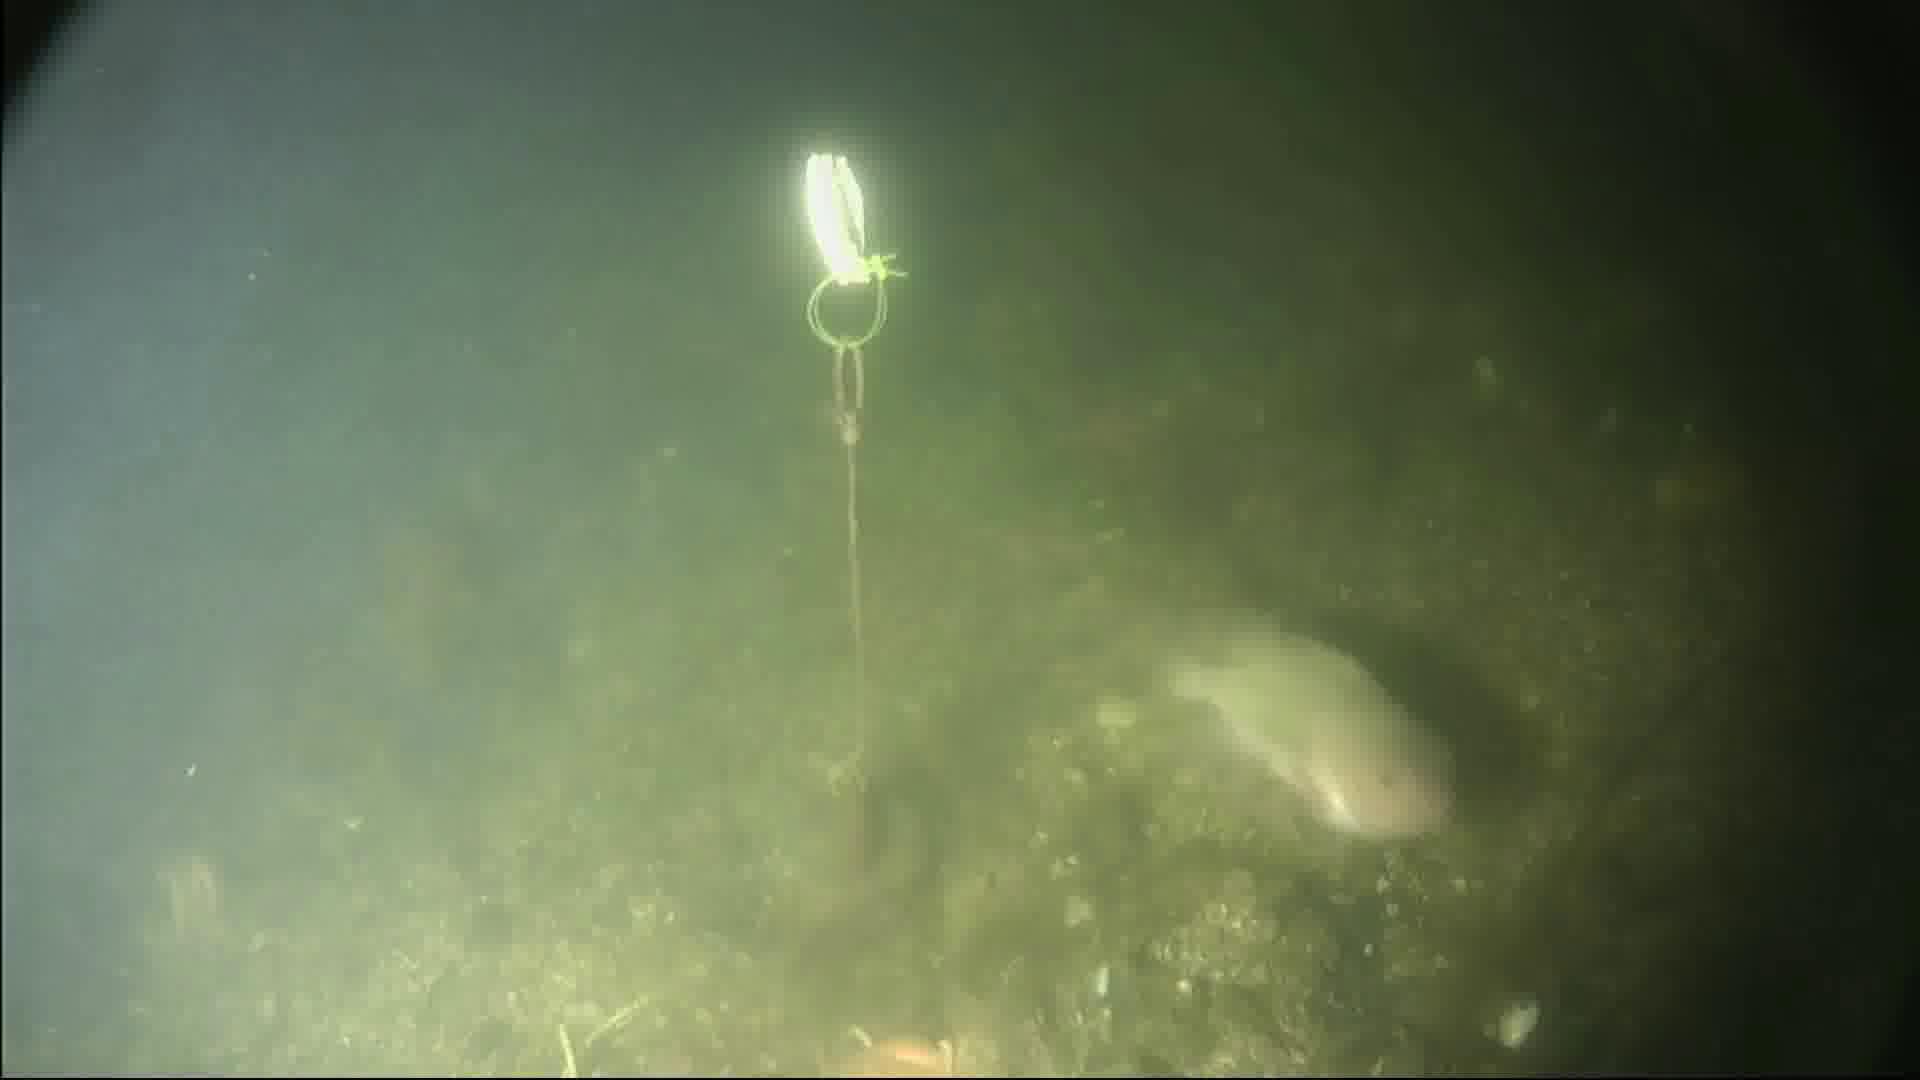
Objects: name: fish
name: starfish